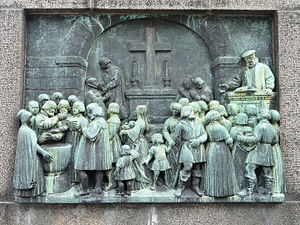
Johann Wenth / Galleri
Johann Wenth var en tysk teolog, den første biskop eller superintendent i Ribe Stift efter Reformationen. Han optræder med mange navneformer, blandt andet et 'dansk' navn: Johann Vandal. Wenth fik betydning for Danmark ved hertug Christians indførelse af luthersk kirkeordning i Haderslev-Tørning Len i Sønderjylland som han fik til underhold ved sit giftermål i 1525. Sammen med en anden tysk teolog, Eberhard Weidensee, blev Wenth tilkaldt fra Wittenberg for at hjælpe med overgangen.